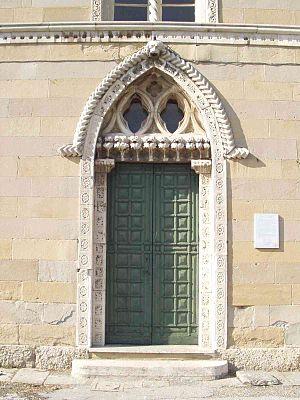
Une cascina, ou cascina a corte, est une structure agricole typique de la plaine du Pô lombarde et, pour partie, piémontaise et émilienne.